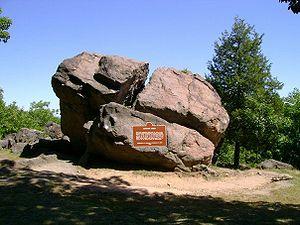
West Rock Ridge est un chaînon situé dans l'État du Connecticut et faisant partie de Metacomet Ridge, une longue arête rocheuse des Appalaches qui traverse le sud de la Nouvelle-Angleterre sur 160 kilomètres de long. West Rock Ridge est une destination populaire pour la pratique de la randonnée pédestre, réputée pour ses hautes falaises, le panorama qu'elle offre, son microclimat ainsi que sa faune et sa flore variées.